Kang Hoon

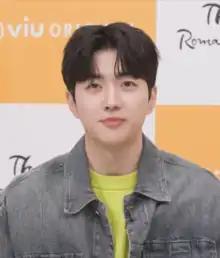
Kang in March 2023

Kang Hoon (born May 23, 1991) is a South Korean actor. He is best known for his role in the historical dramas "The Red Sleeve" (2021), "A Time Called You" (2023), and "The Secret Romantic Guesthouse" (2023).